Désirée Pethrus Engström

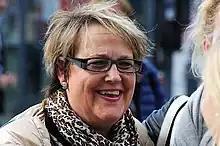

Désirée Astrid Marianne Pethrus (born 19 February 1959) is a Swedish Christian Democratic politician. She was a substitute member of the Riksdag for Göran Hägglund from 2006 to 2010 and is now an ordinary member in her own right since 2010.